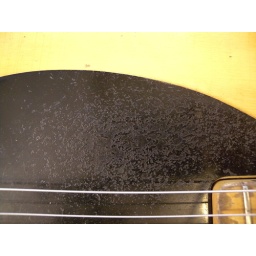
Bakelite guard..... originally listed as white in the '50 catalog, most of these shipped with black guards.